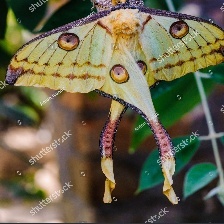
Species: COMET MOTH